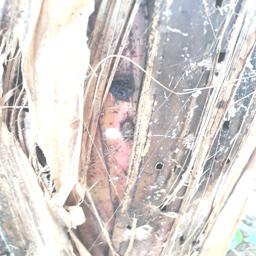
Label: BACTERIAL SOFT ROT